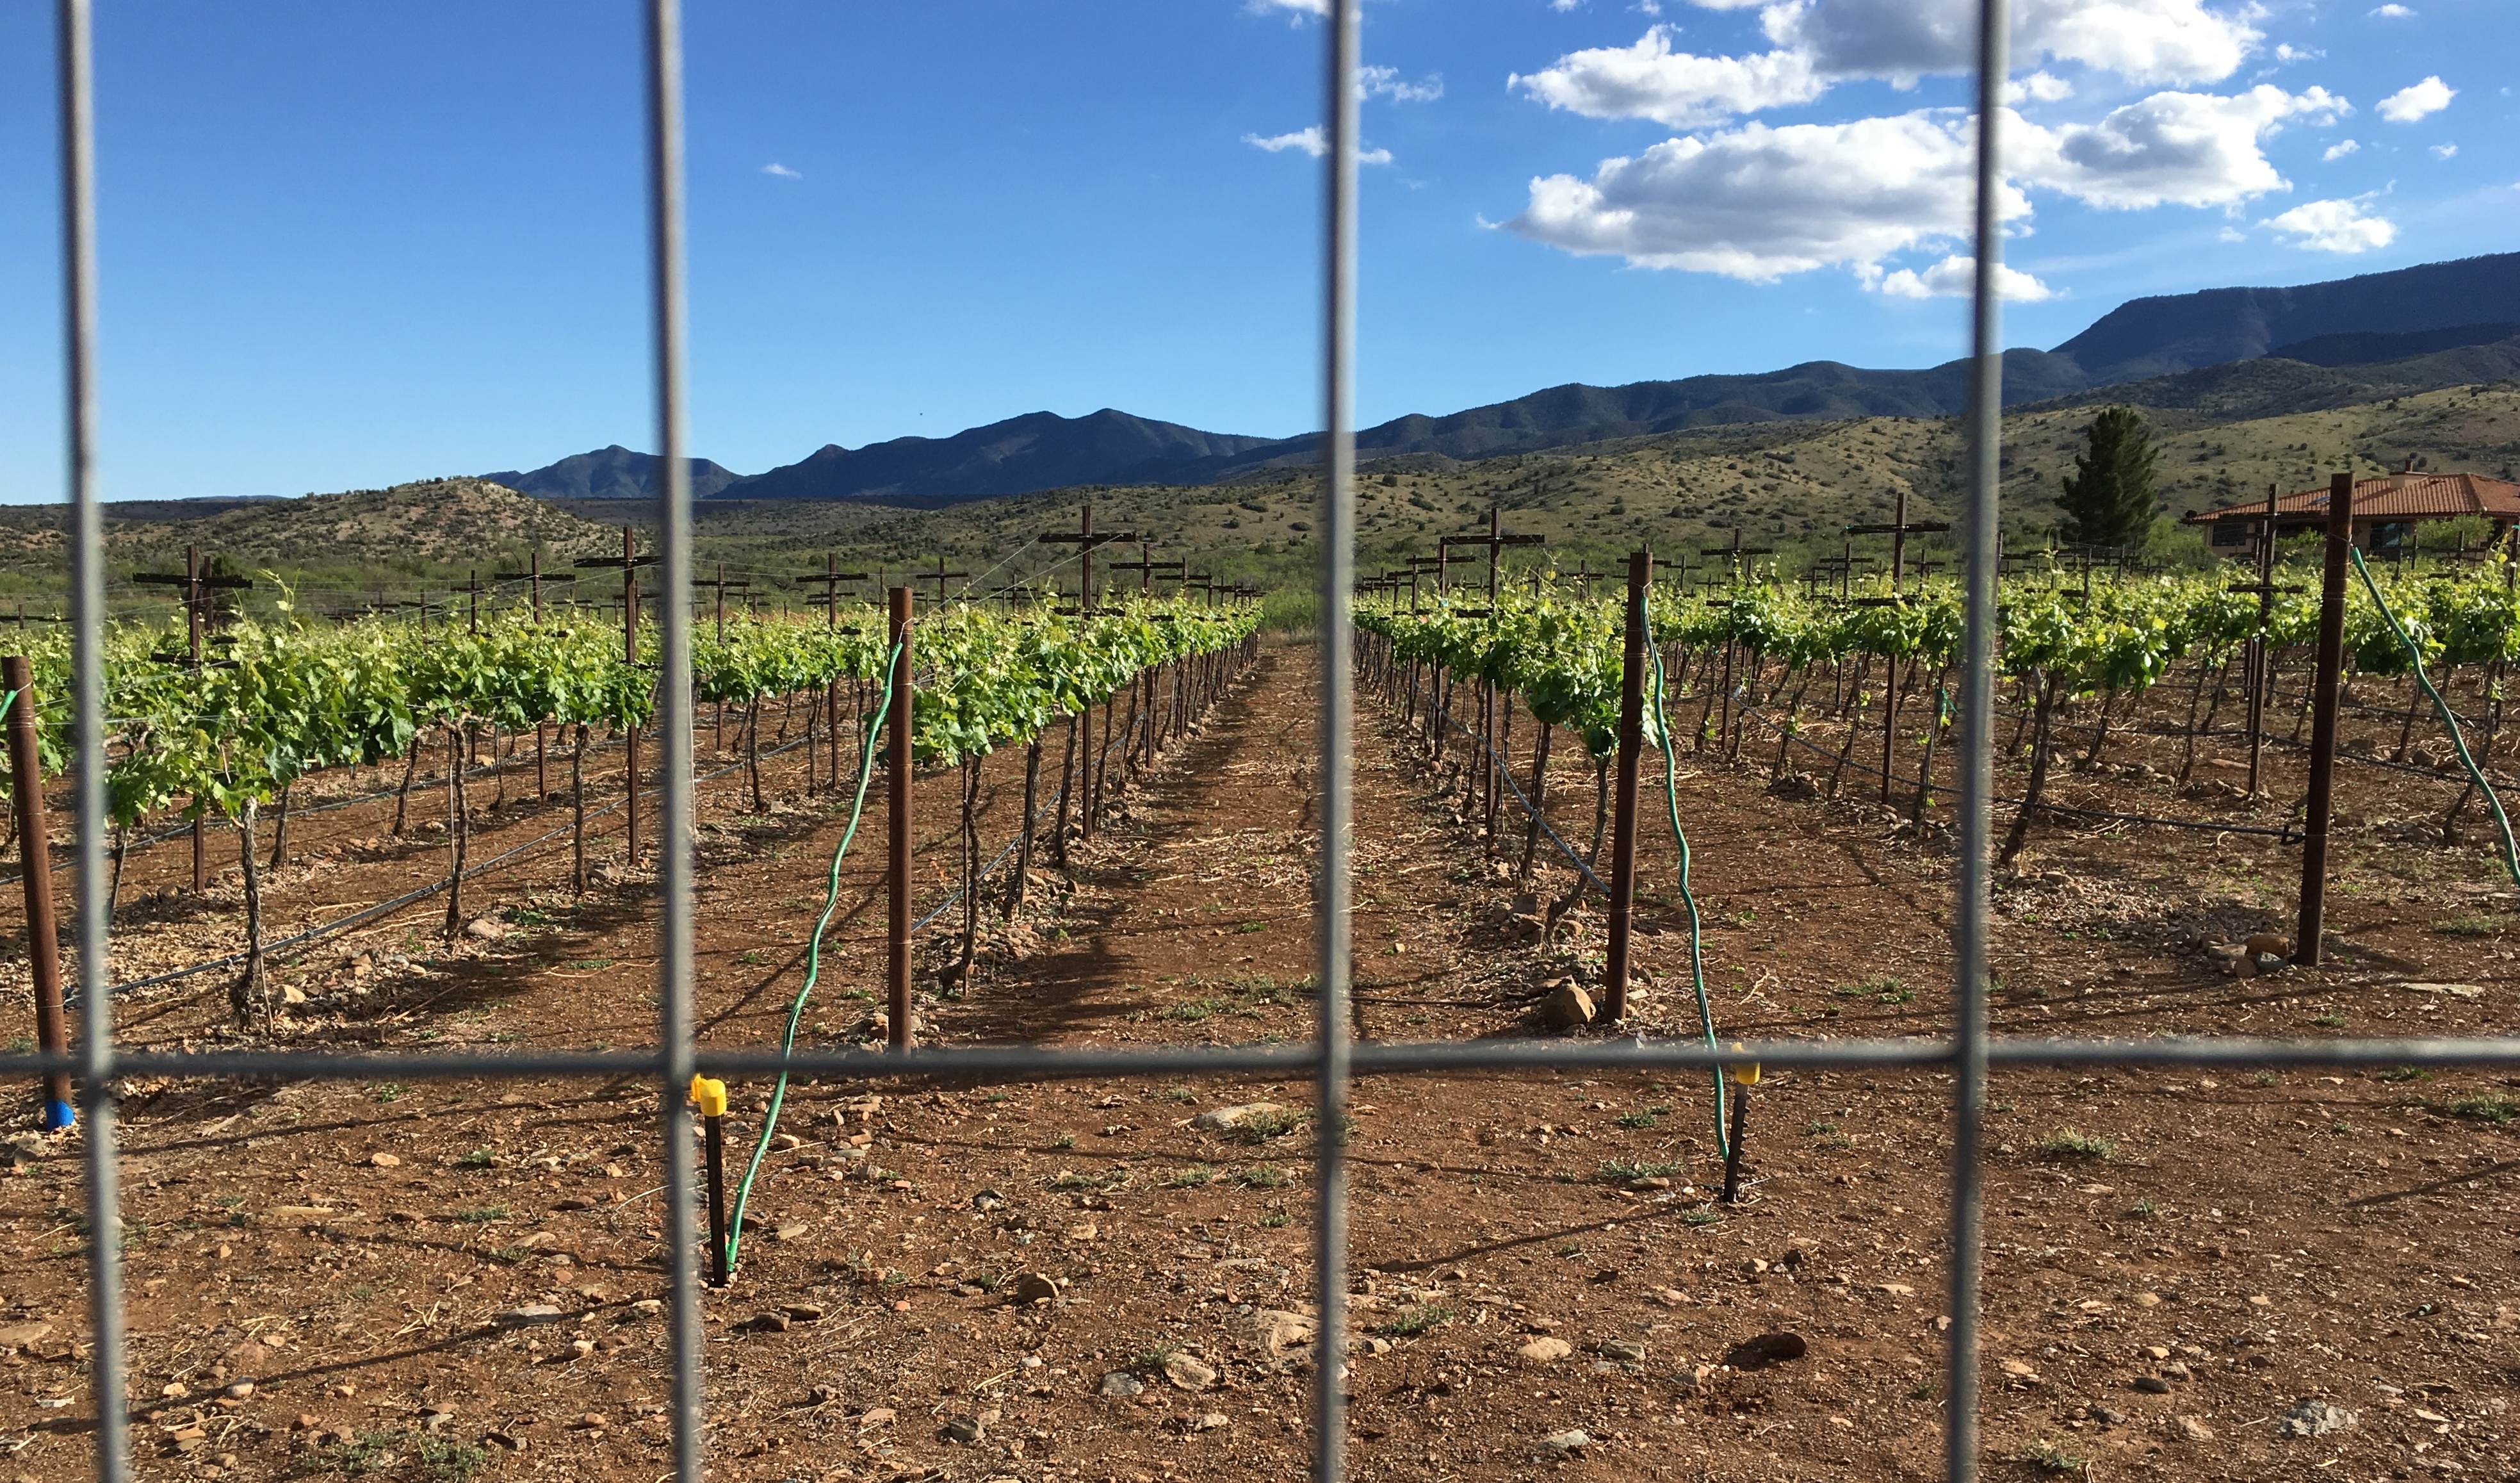
fence, vineyard, field, farm, soil, agriculture, plantation, rural area, outdoor structure